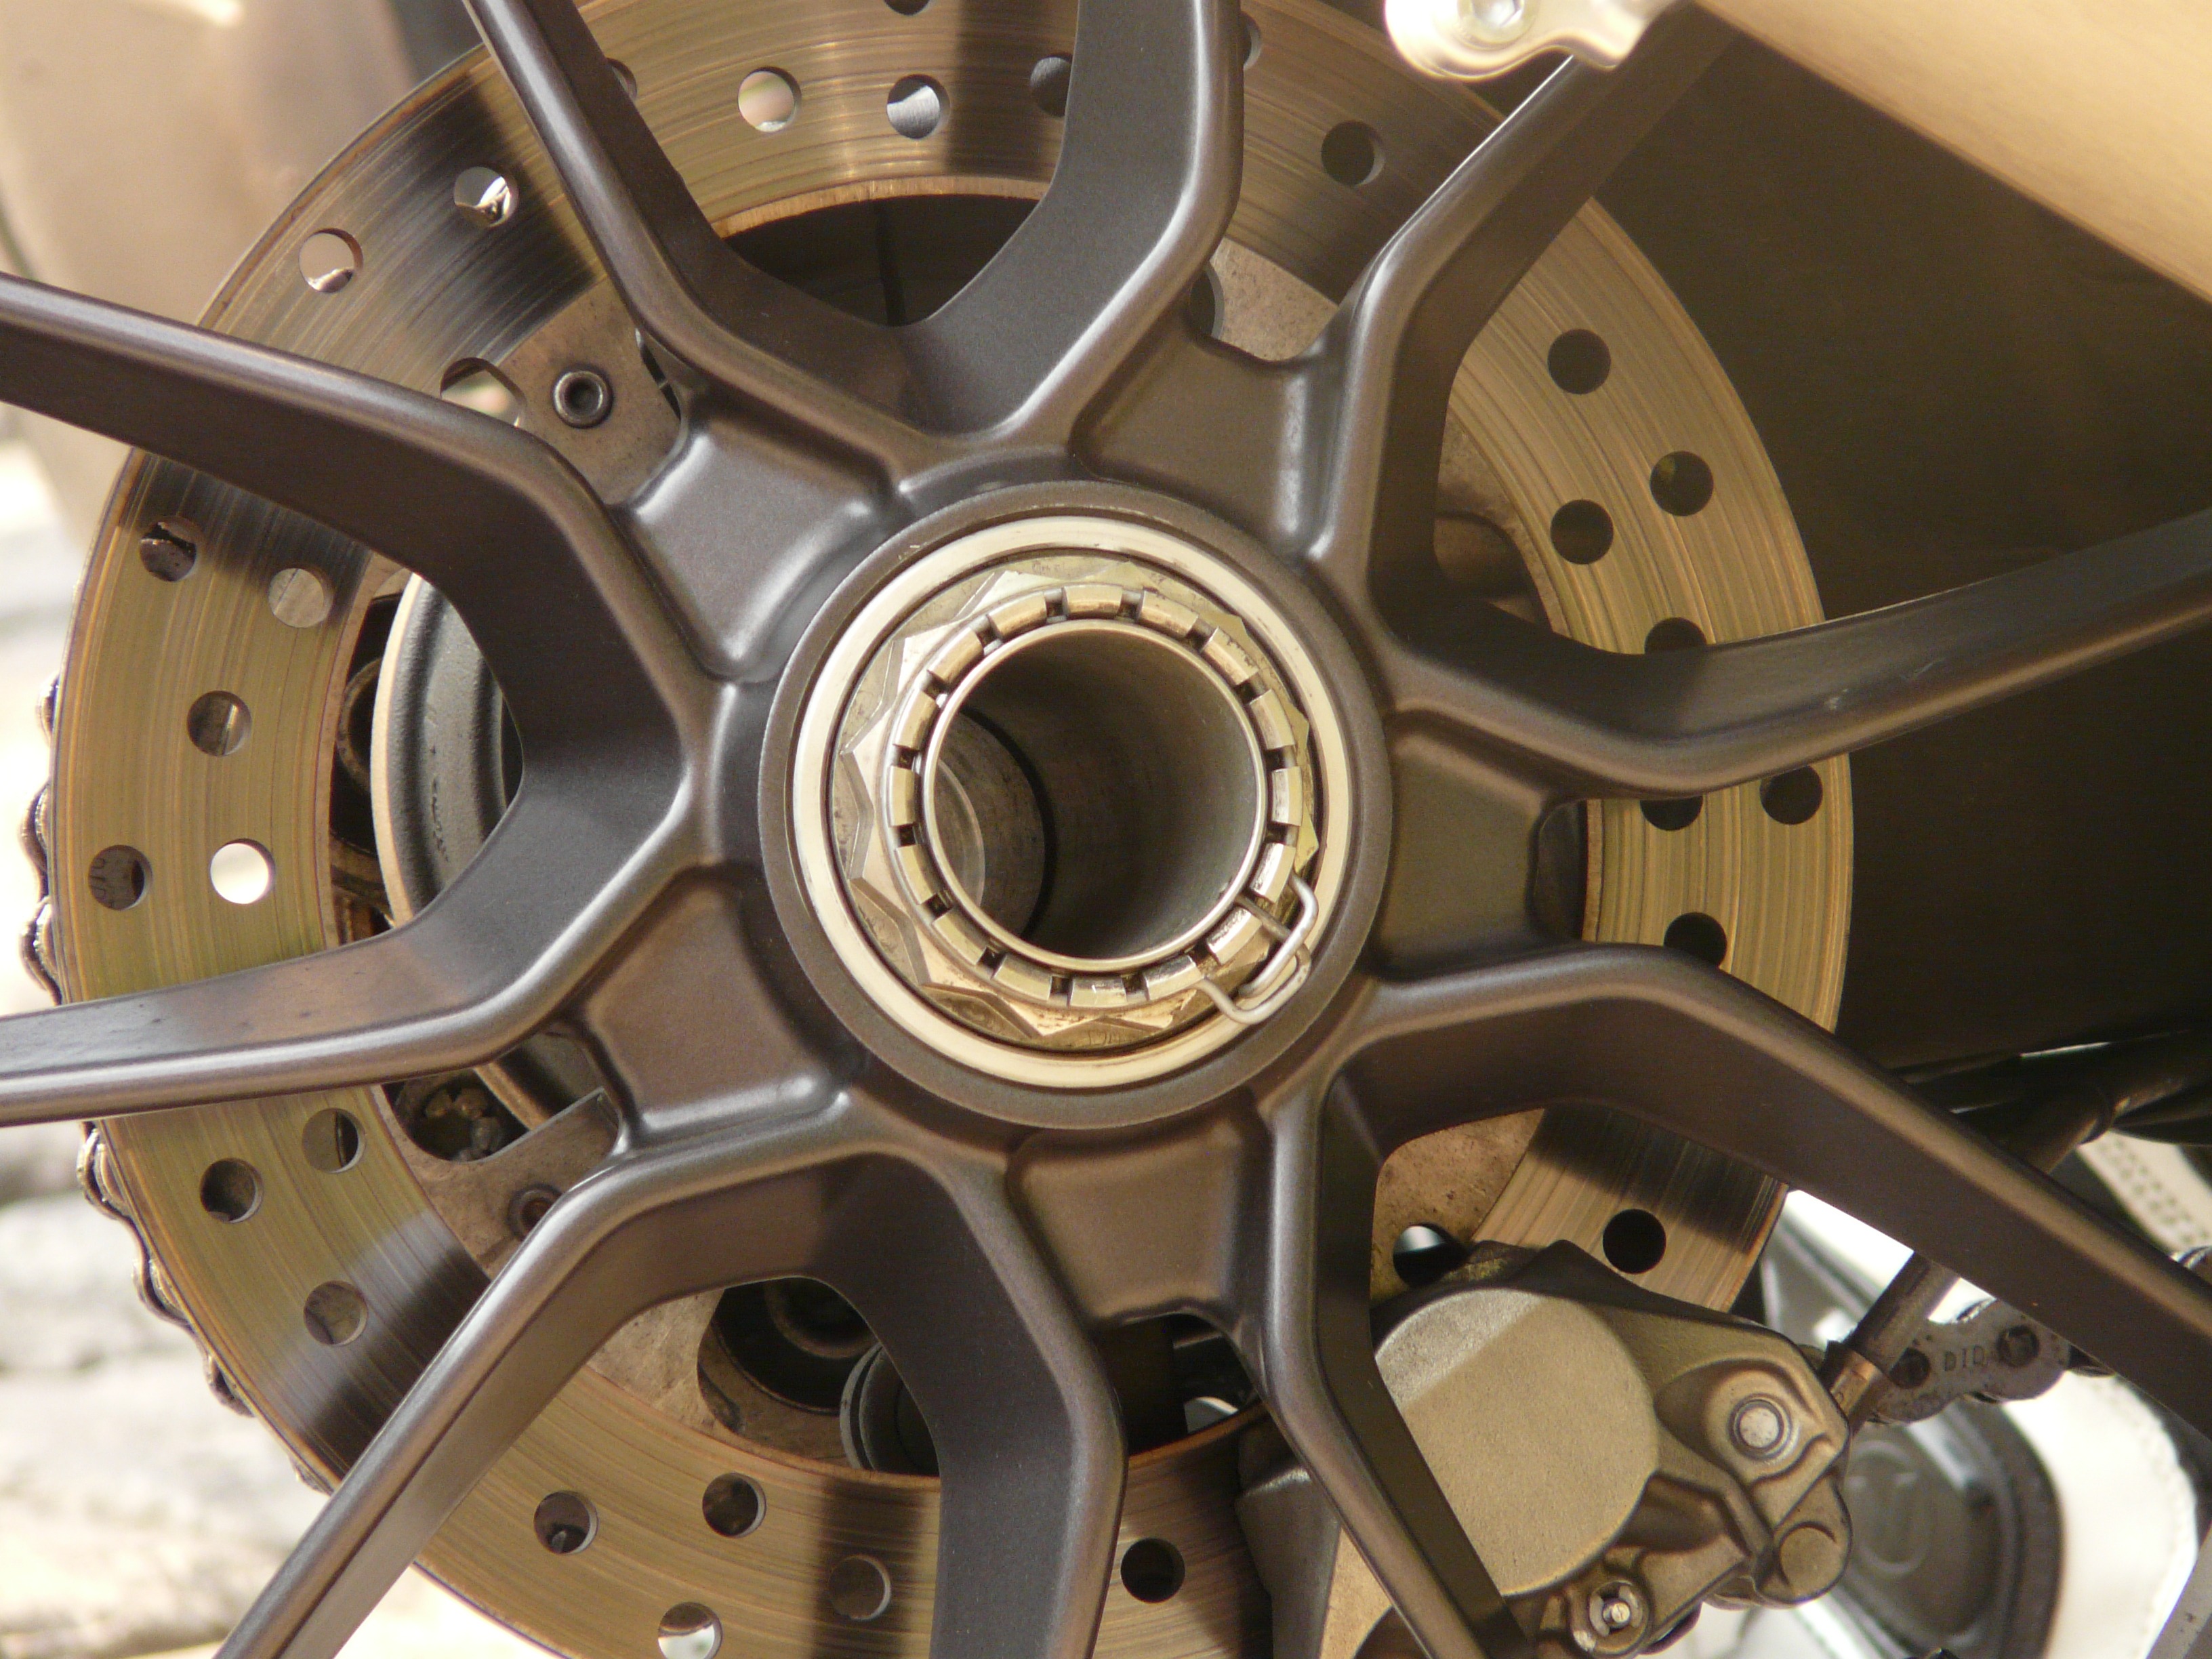
wheel, spoke, motorcycle, machine, steering wheel, brake, tire, bumper, engine, rim, alloy wheel, auto part, automotive exterior, automotive tire, aircraft engine, rim brake